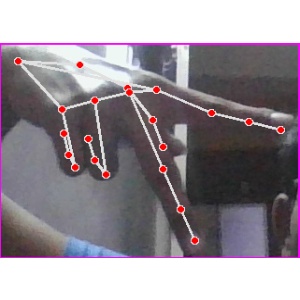
अक्षर: प